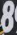
Number: 8